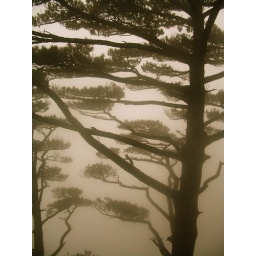
Species of pine tree found all over the mountains and often featured in Chinese scrolls